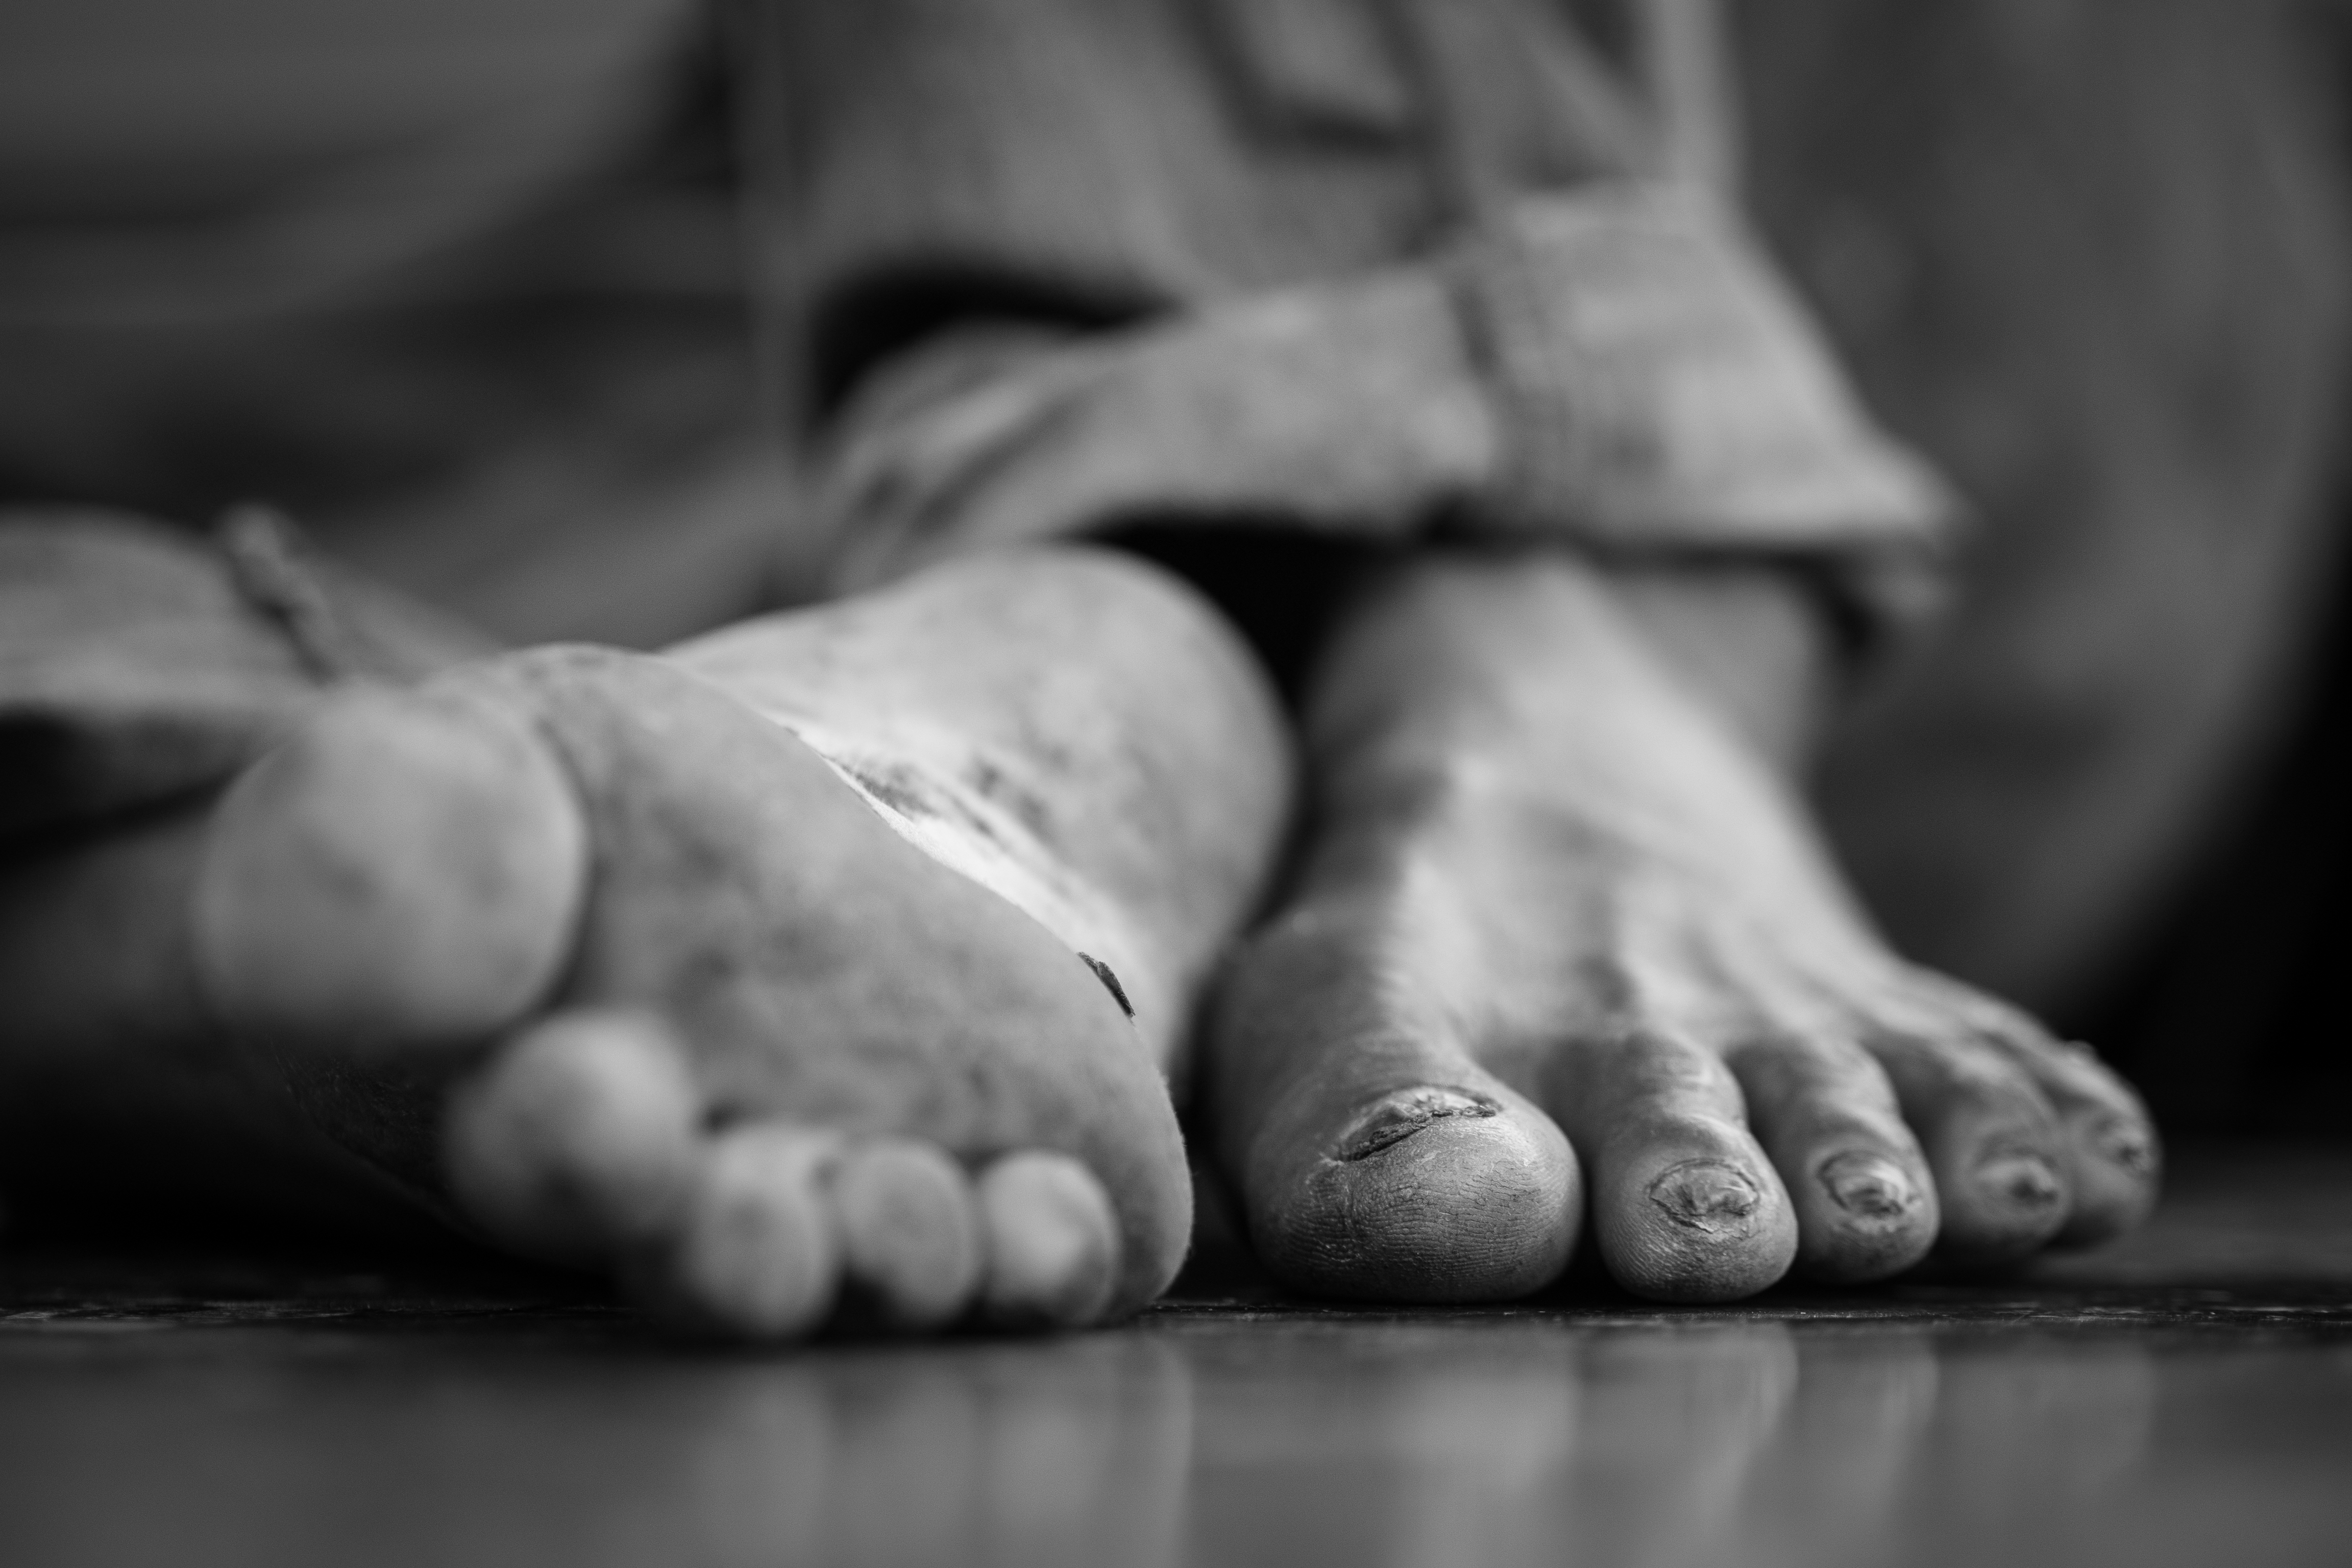
hand, man, black and white, white, photography, leg, finger, sitting, black, monochrome, arm, muscle, close up, human body, psdescalos, sense, monochrome photography, human positions